Extensometer

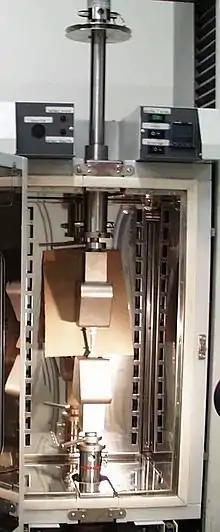
Non-contact extensometer for tensile testing

For certain special applications, non-contact extensometers are beginning to bring advantages where it is impractical to use a feeler arm or contact extensometer.